Lotus Garden China Telecom Building

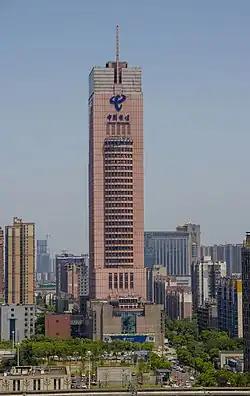
The building in 2021

The Lotus Garden China Telecom Building (荷花园电信大楼), also known as the Changsha No. 2 Telecom Hinge Building (长沙第二长途电信枢纽大楼), is a commercial building owned by China Telecom in Furong District, Changsha, China. The roof of the building rises to , with the remaining height being from a spire. Construction began in 1997, and the building was completed in 2000, near a major ring road. At the time of its completion, the building was the tallest high-rise in Changsha.